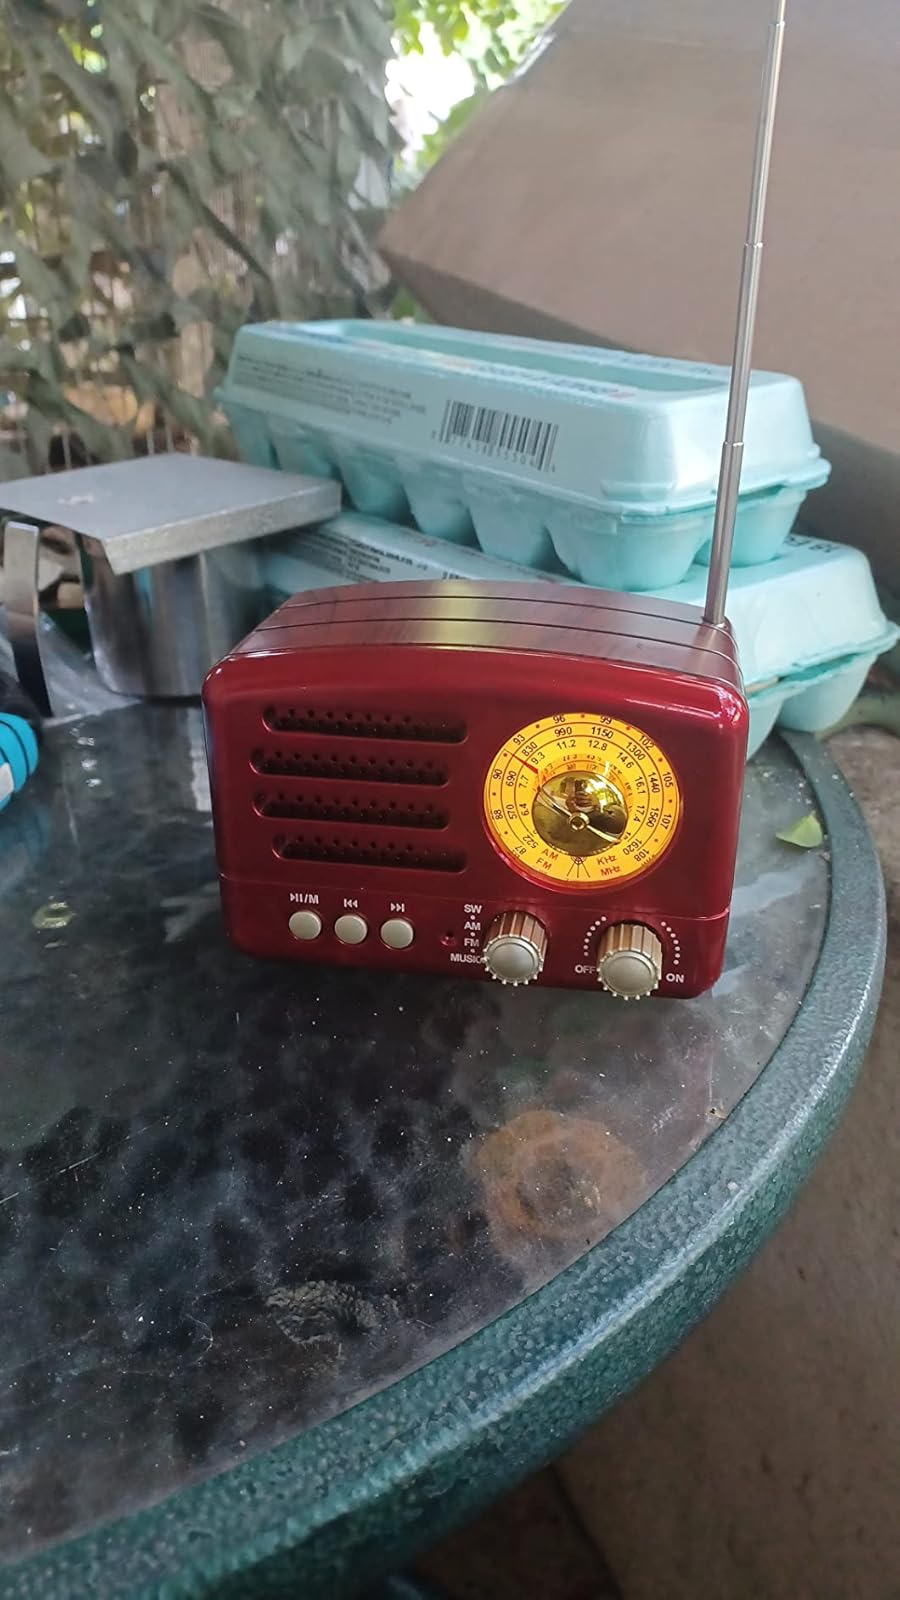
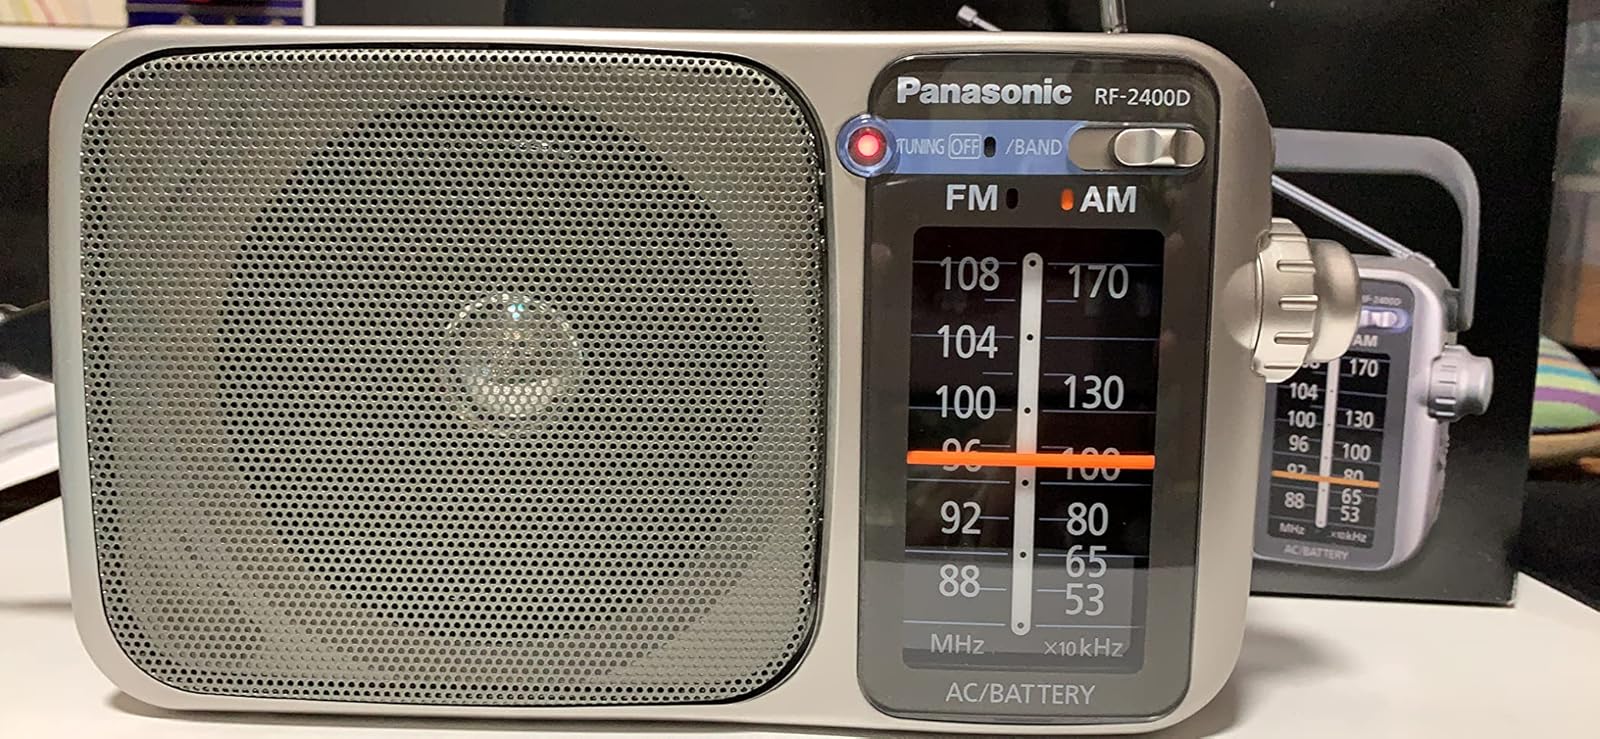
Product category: radio
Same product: no